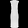
Label: Dress